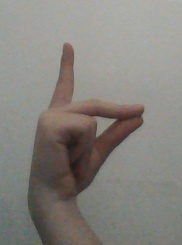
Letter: ta